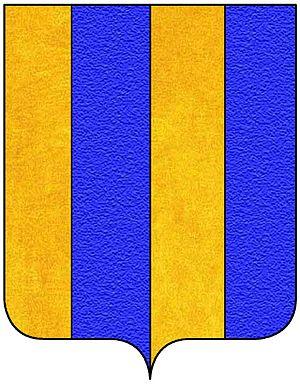
Rafaino Caresini, né en 1314 et mort à Venise le 9 septembre 1390 est un homme politique, diplomate et historien vénitien du XIVᵉ siècle. Il fut admis à la noblesse vénitienne à la suite de la guerre de Chioggia en 1381.
Les familles nobles de Venise ou patriciens de Venise constituent l'aristocratie de la république de Venise à partir de sa fondation en 697. C'est parmi elles que se recrutèrent les membres des institutions oligarchiques de la république, à commencer par son chef élu à vie, le doge. Elles se classent en trois groupes selon leur ancienneté : Case Vecchie, Case Nuove, et Case Nuovissime.